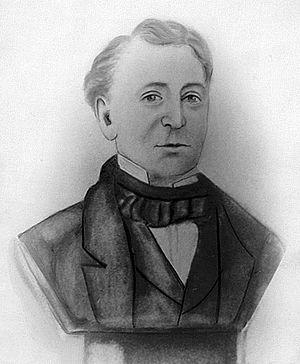
Pierre-Stanislas Bédard, dit parfois aussi Pierre Bédard, est un avocat, homme politique, journaliste et juge du Bas-Canada. Député à la Chambre d'assemblée du Bas-Canada de 1791 à 1812, il s'affirme au tout début du XIXᵉ siècle comme le chef du Parti canadien naissant. Fondateur du journal Le Canadien, il joue un rôle important dans les débuts du mouvement réformiste bas-canadien, précurseur du mouvement patriote.